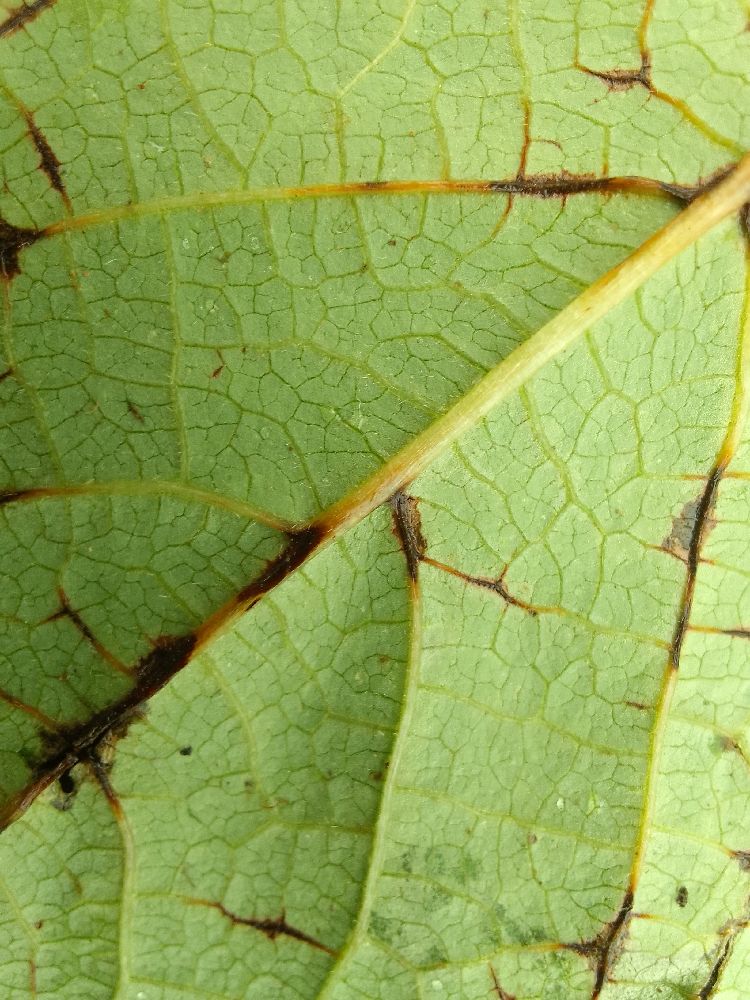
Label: anthracnose